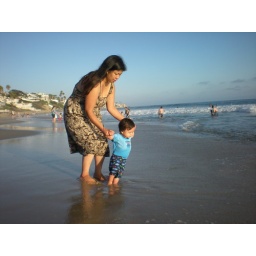
He was most interested in getting his hands into the sand and water